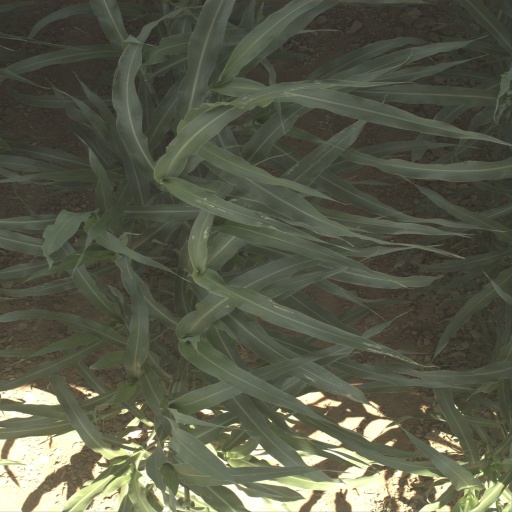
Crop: sorghum